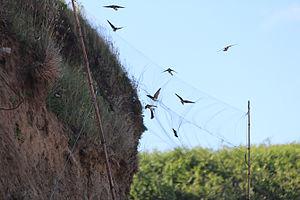
Capture d'Hirondelle dans le cadre de la méthode capture-marquage-recapture
Avec l’importante perte de biodiversité actuelle, la conservation des populations devient un enjeu majeur pour le maintien de la biodiversité. Les techniques de capture-marquage-recapture et les modèles mathématiques associés ont un rôle prépondérant pour la mise en place d’une politique de préservation à long terme des populations, des communautés et des écosystèmes tout en maintenant une économie stable.